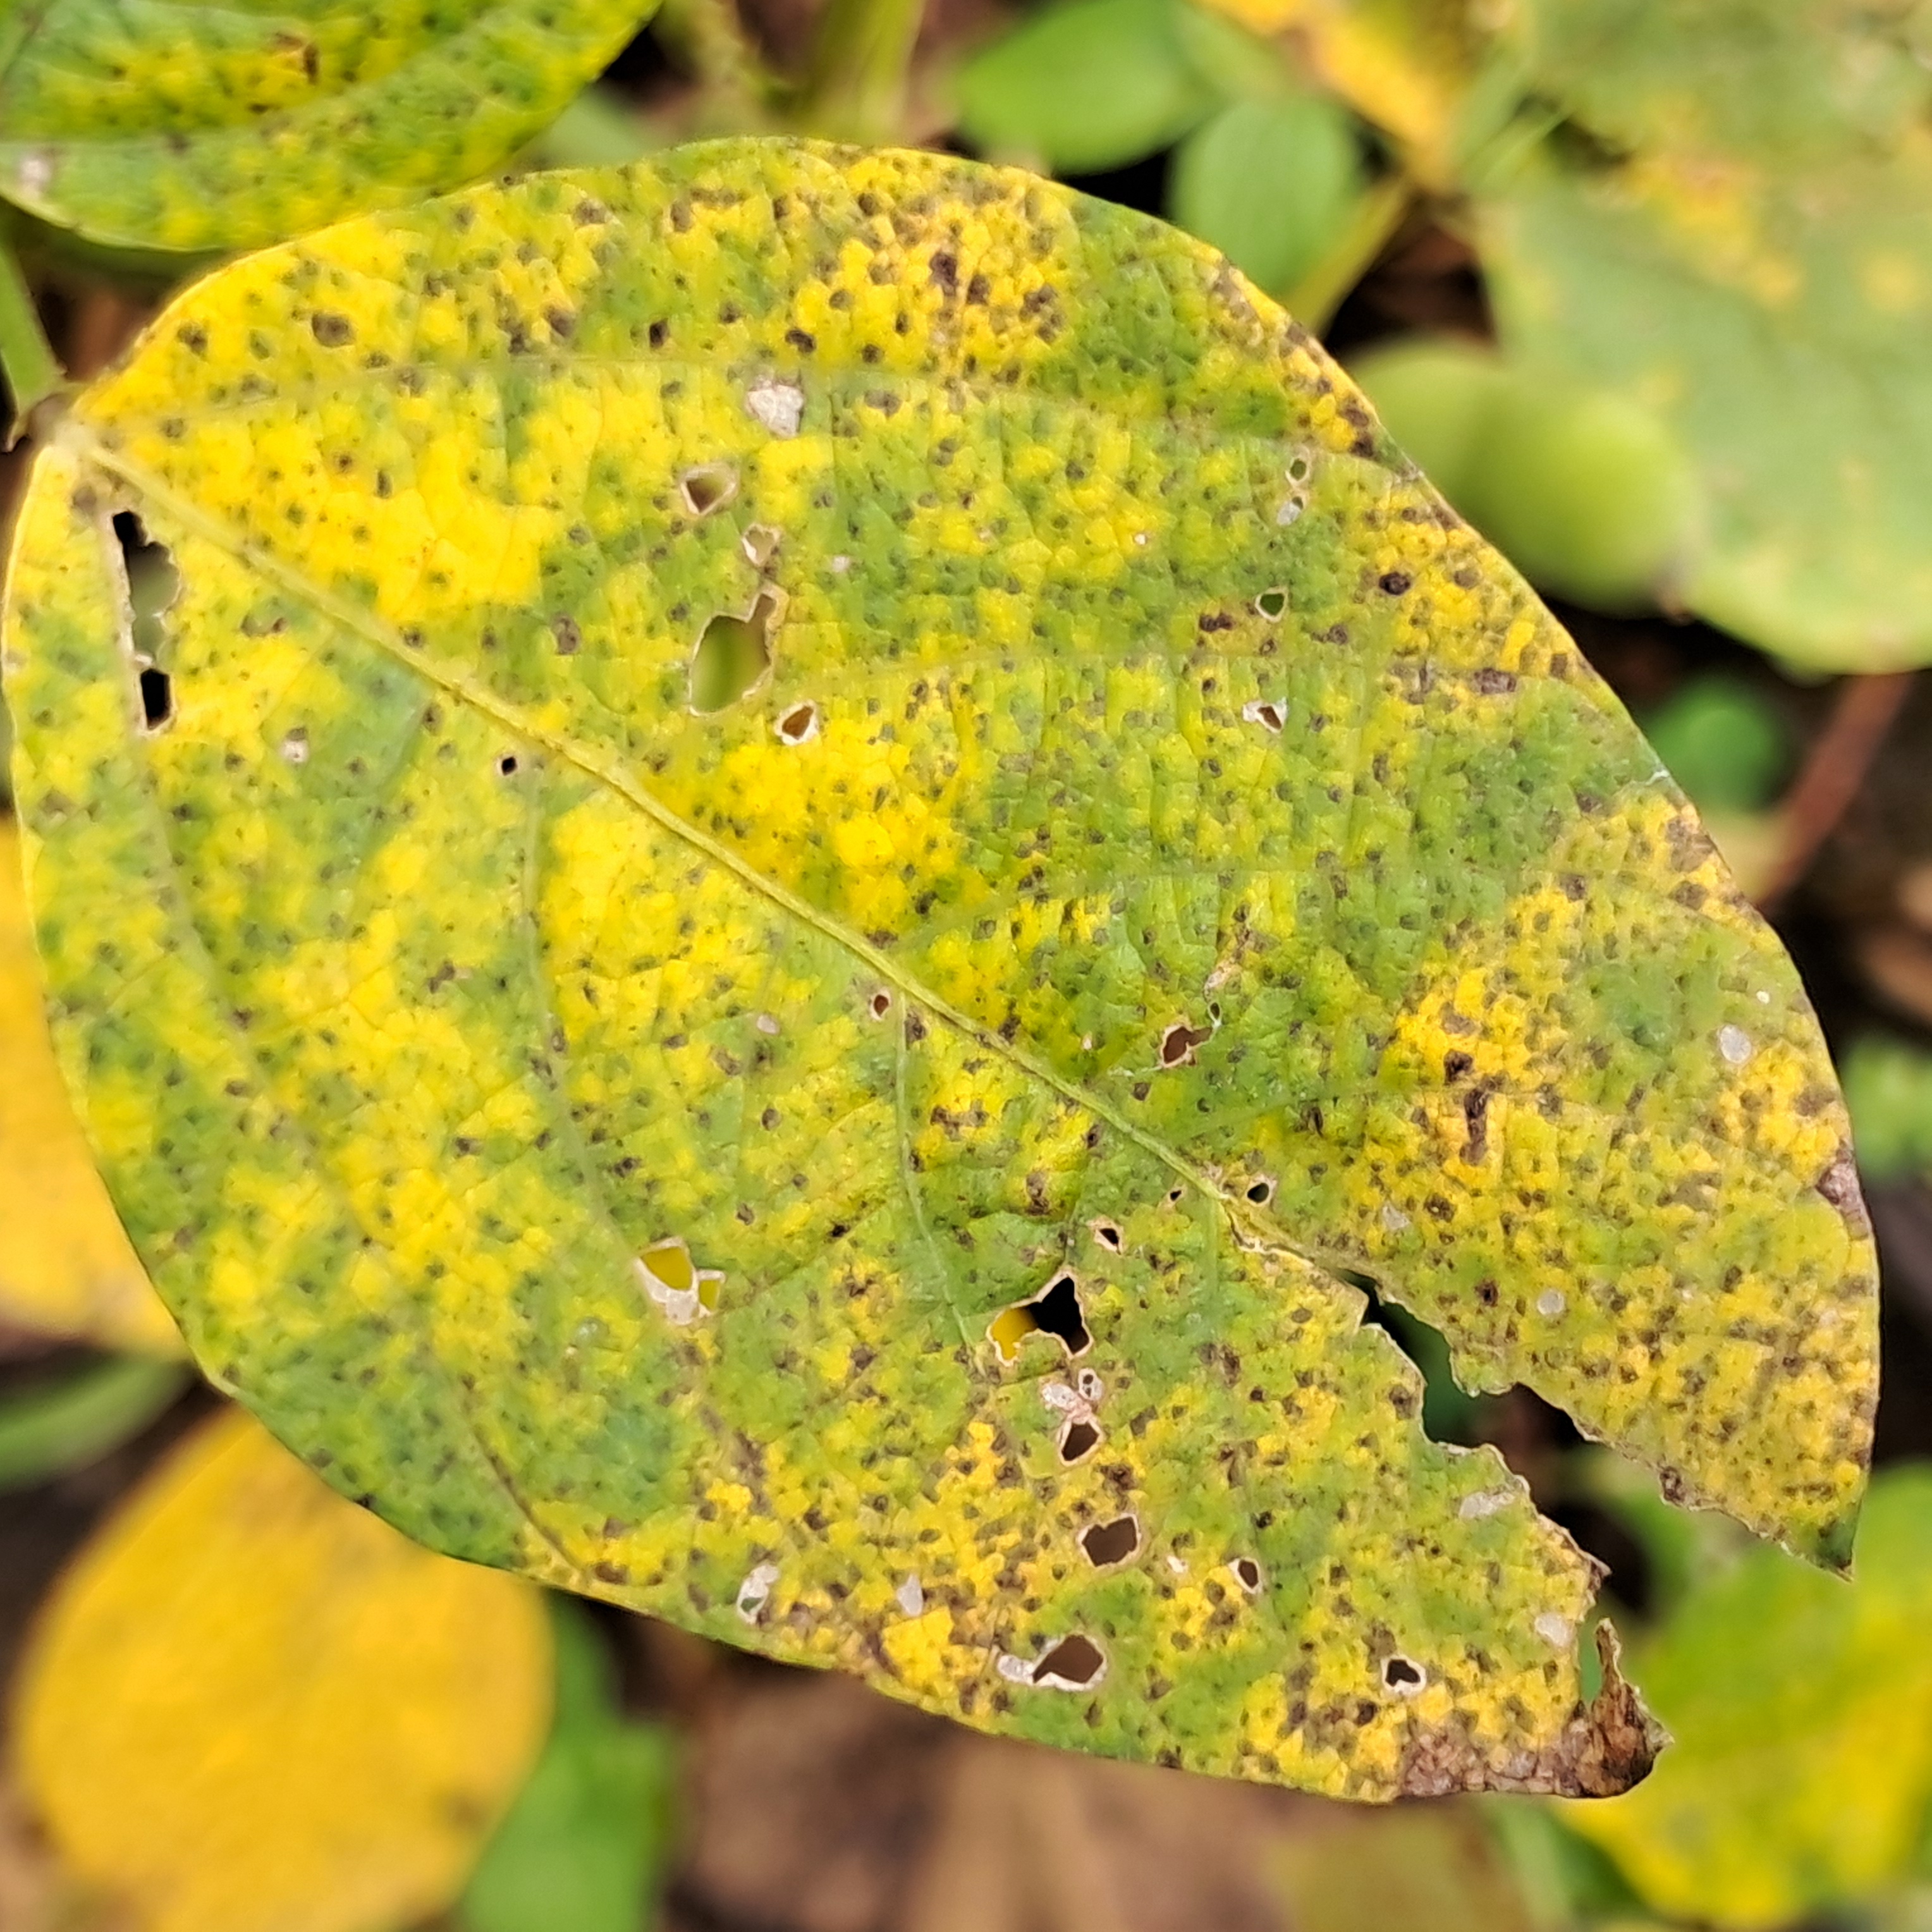
Label: Rust